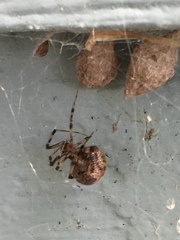
Species: Parasteatoda_tepidariorum